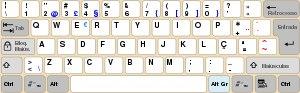
La disposition des touches d'un clavier de saisie permet de saisir les caractères de l'alphabet d'une langue sur une machine à écrire, un clavier d'ordinateur et sur certains appareils électroniques plus récents. La plupart des pays utilisent une ou plusieurs dispositions adaptées.